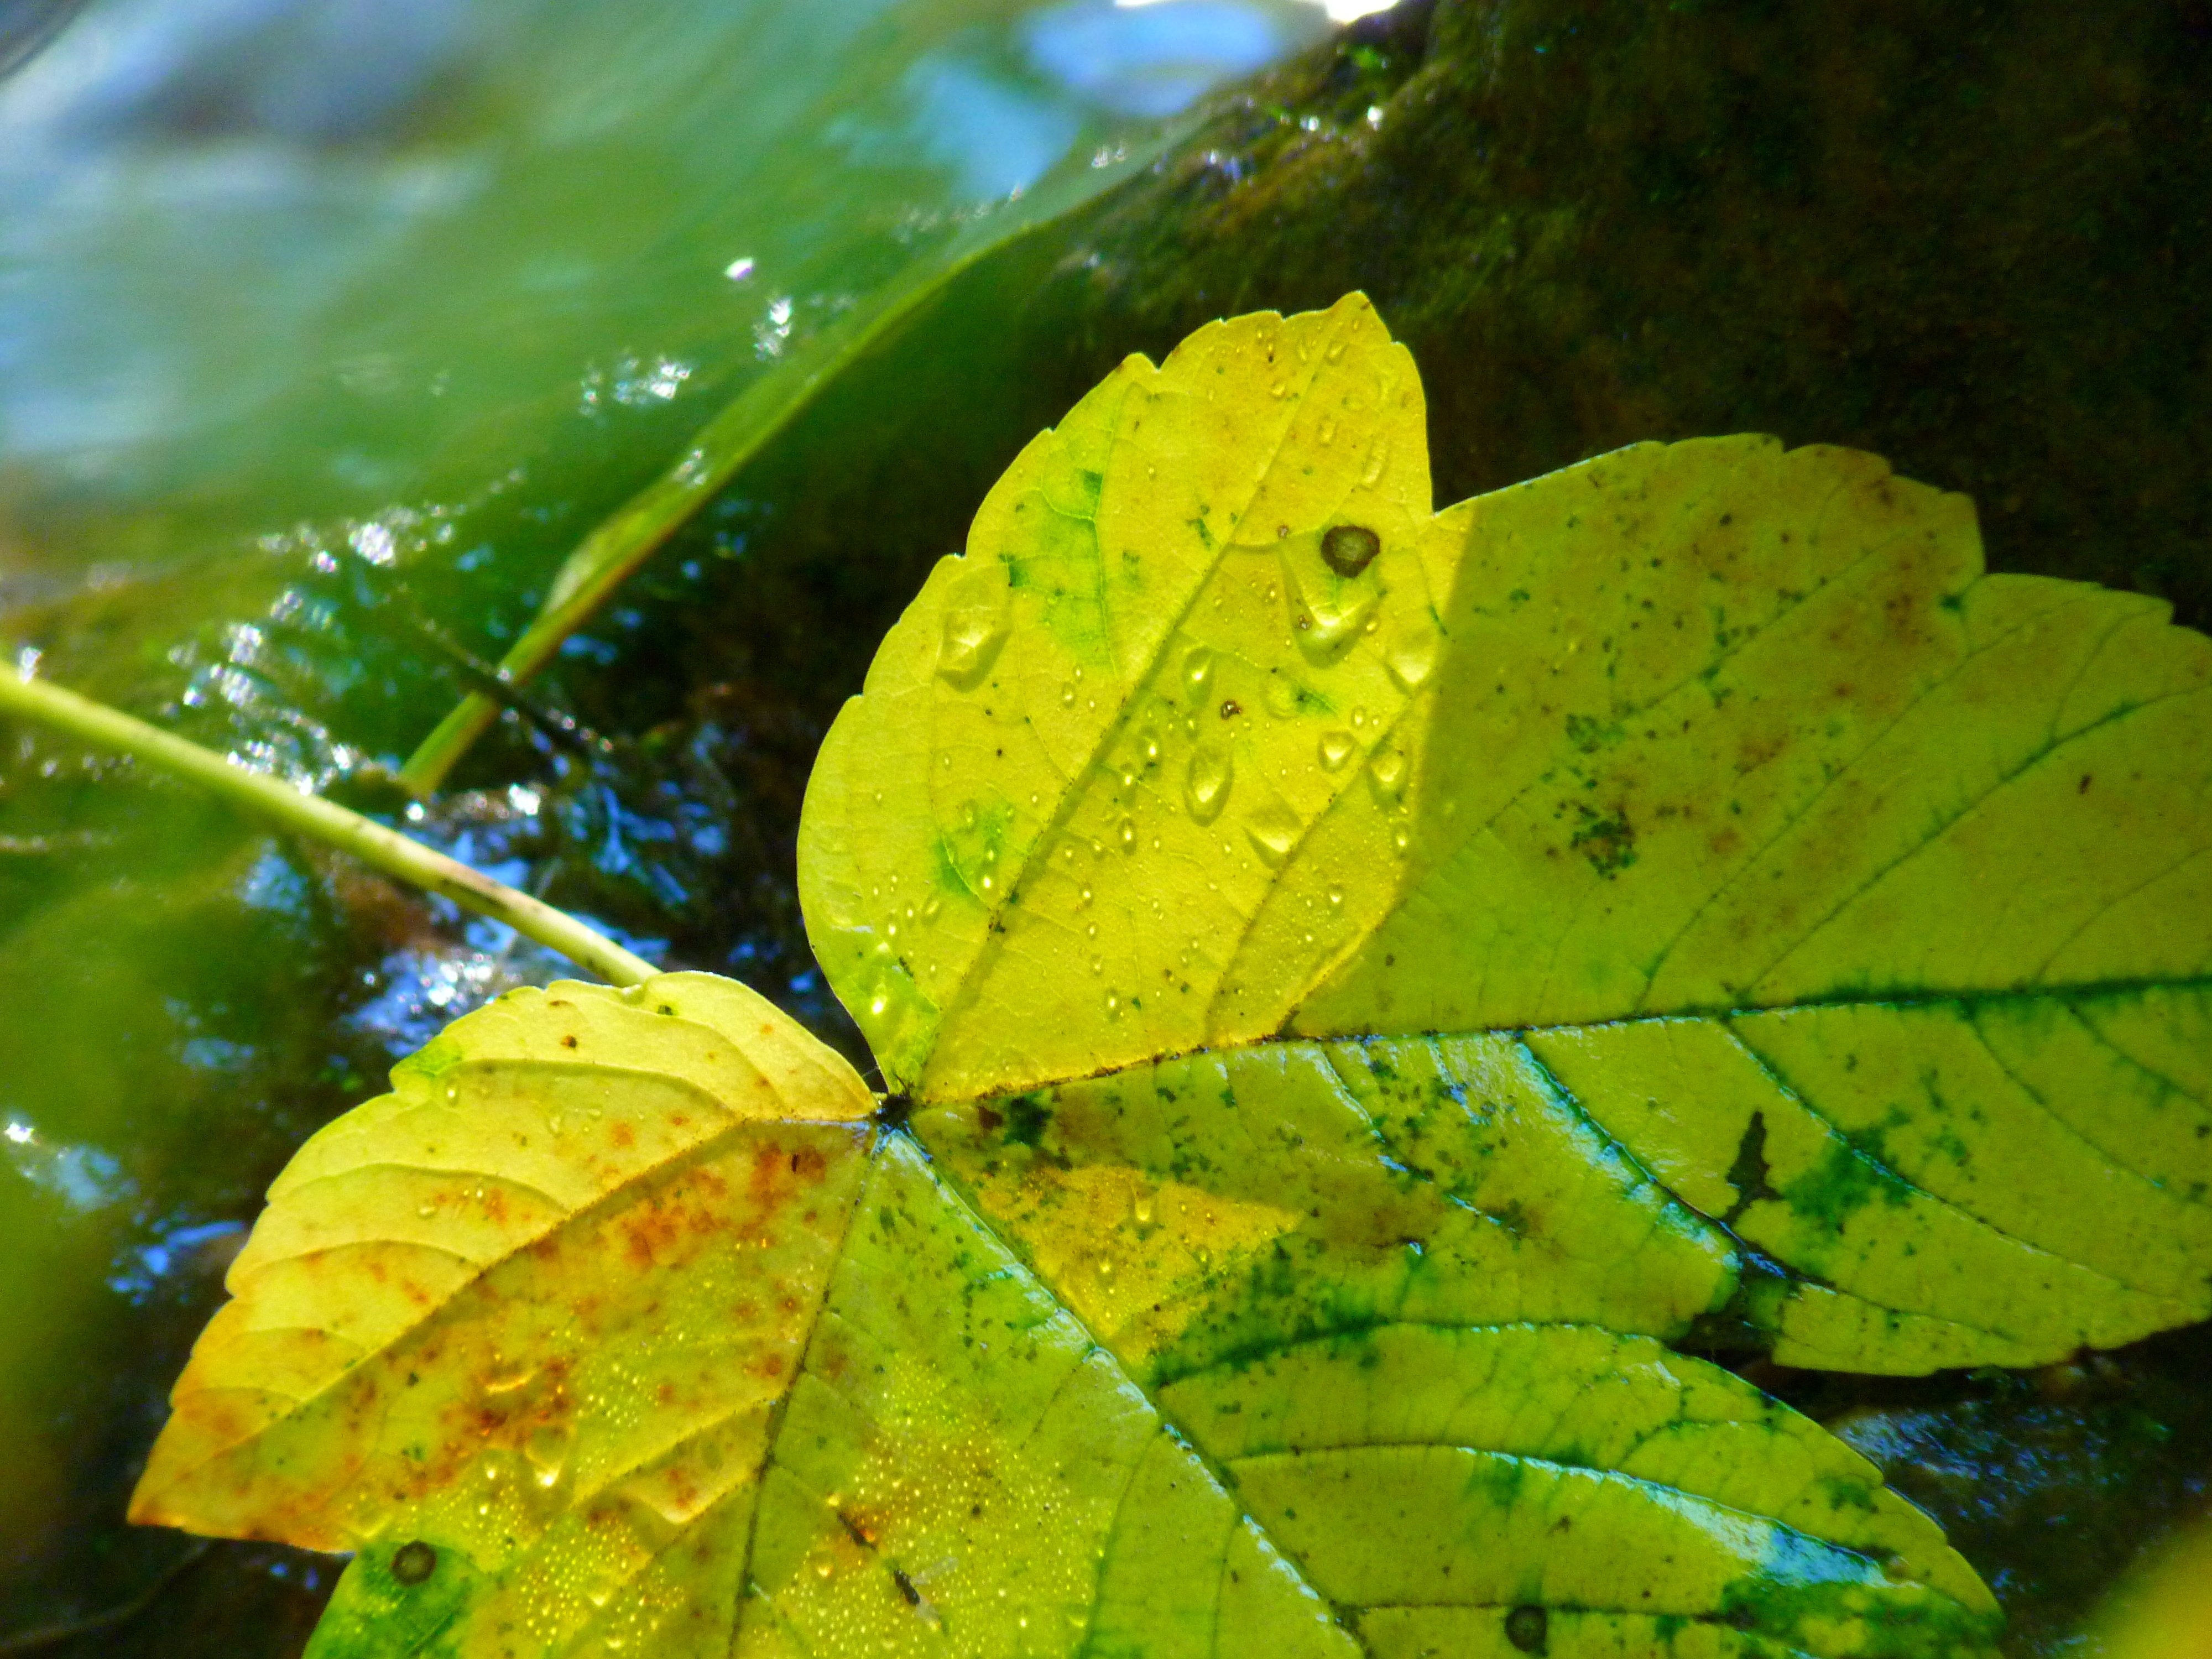
tree, water, nature, branch, plant, sunlight, leaf, flower, green, autumn, botany, yellow, flora, season, maple, deciduous, macro photography, plant stem, woody plant